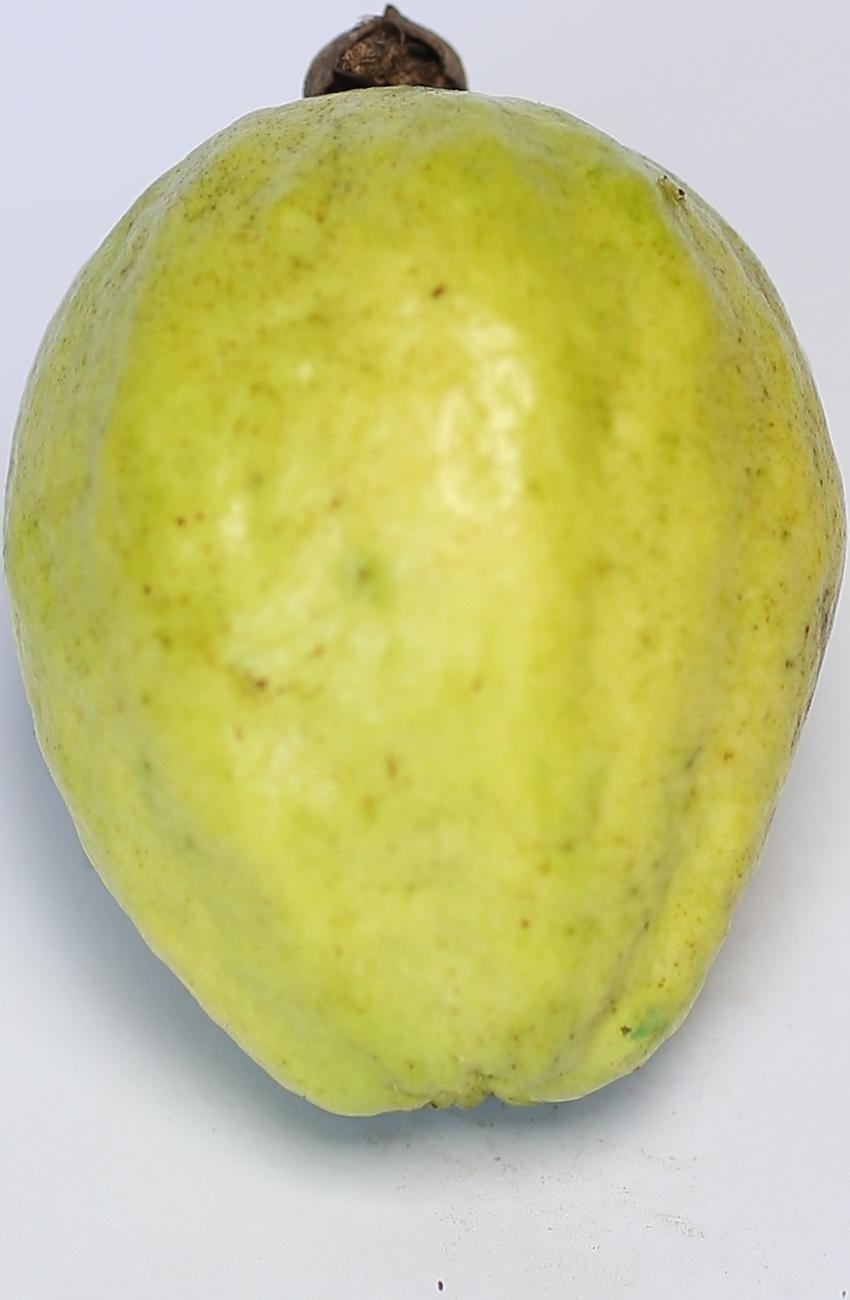
Maturity: mature-green
Variety: thadhrami